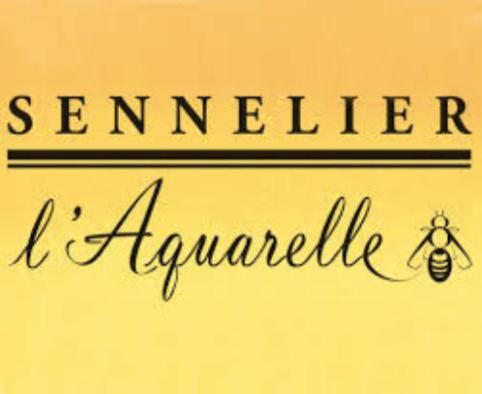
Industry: Necessities